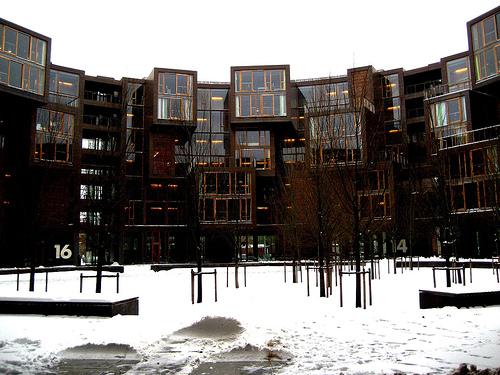
Weather: snow or frosty